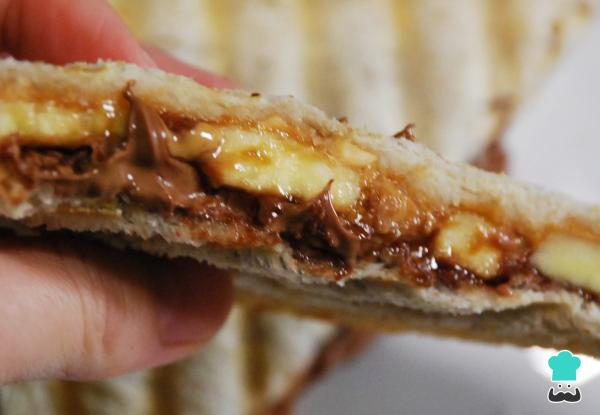
Pasado este tiempo, el chocolate ya se habrá derretido y podrás disfrutar de este delicioso sándwich de chocolate con plátano. El toque de la mantequilla de maní es opcional pero queda espectacular! Y si te gusta la combinación de chocolate y plátano puedes probar otras recetas como: Plátanos helados cubiertosBizcocho de plátano con chispas de chocolate